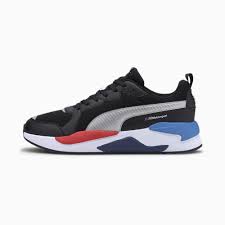
Label: Sneaker